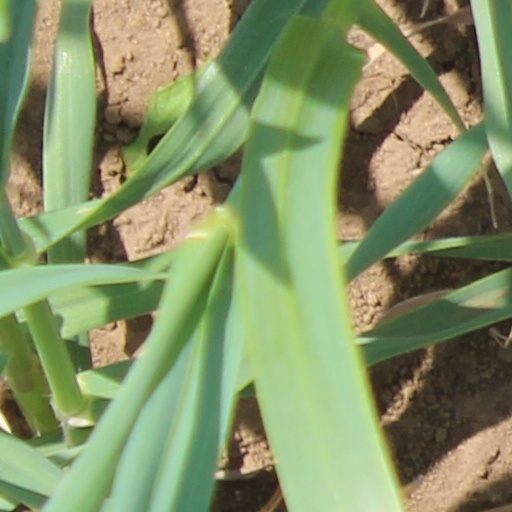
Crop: wheat